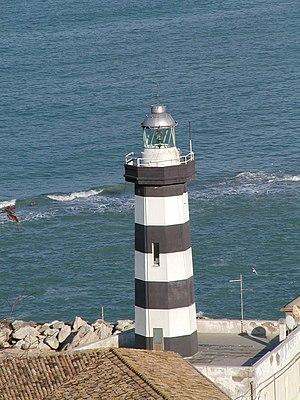
Ortona est une commune italienne de la province de Chieti dans les Abruzzes.
Le phare d'Ortona est un phare situé à Ortona, dans la région des Abruzzes en Italie. Il est géré par la Marina Militare.